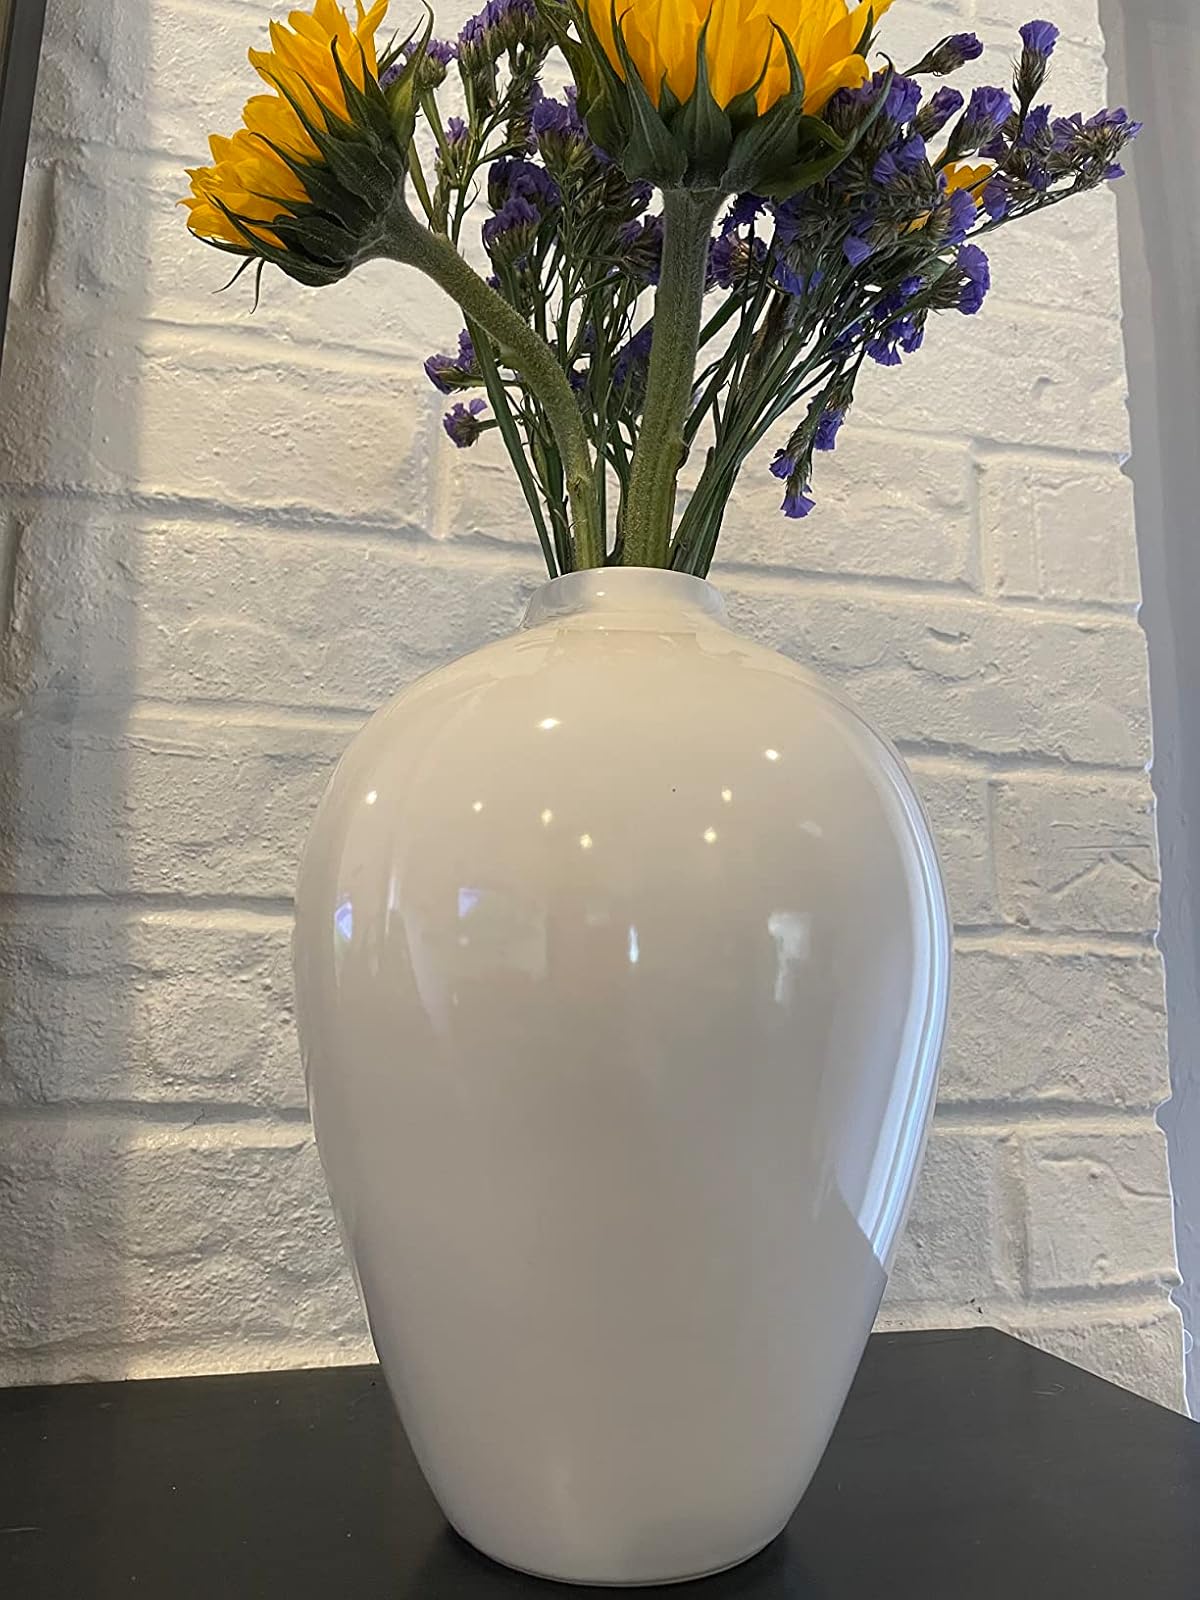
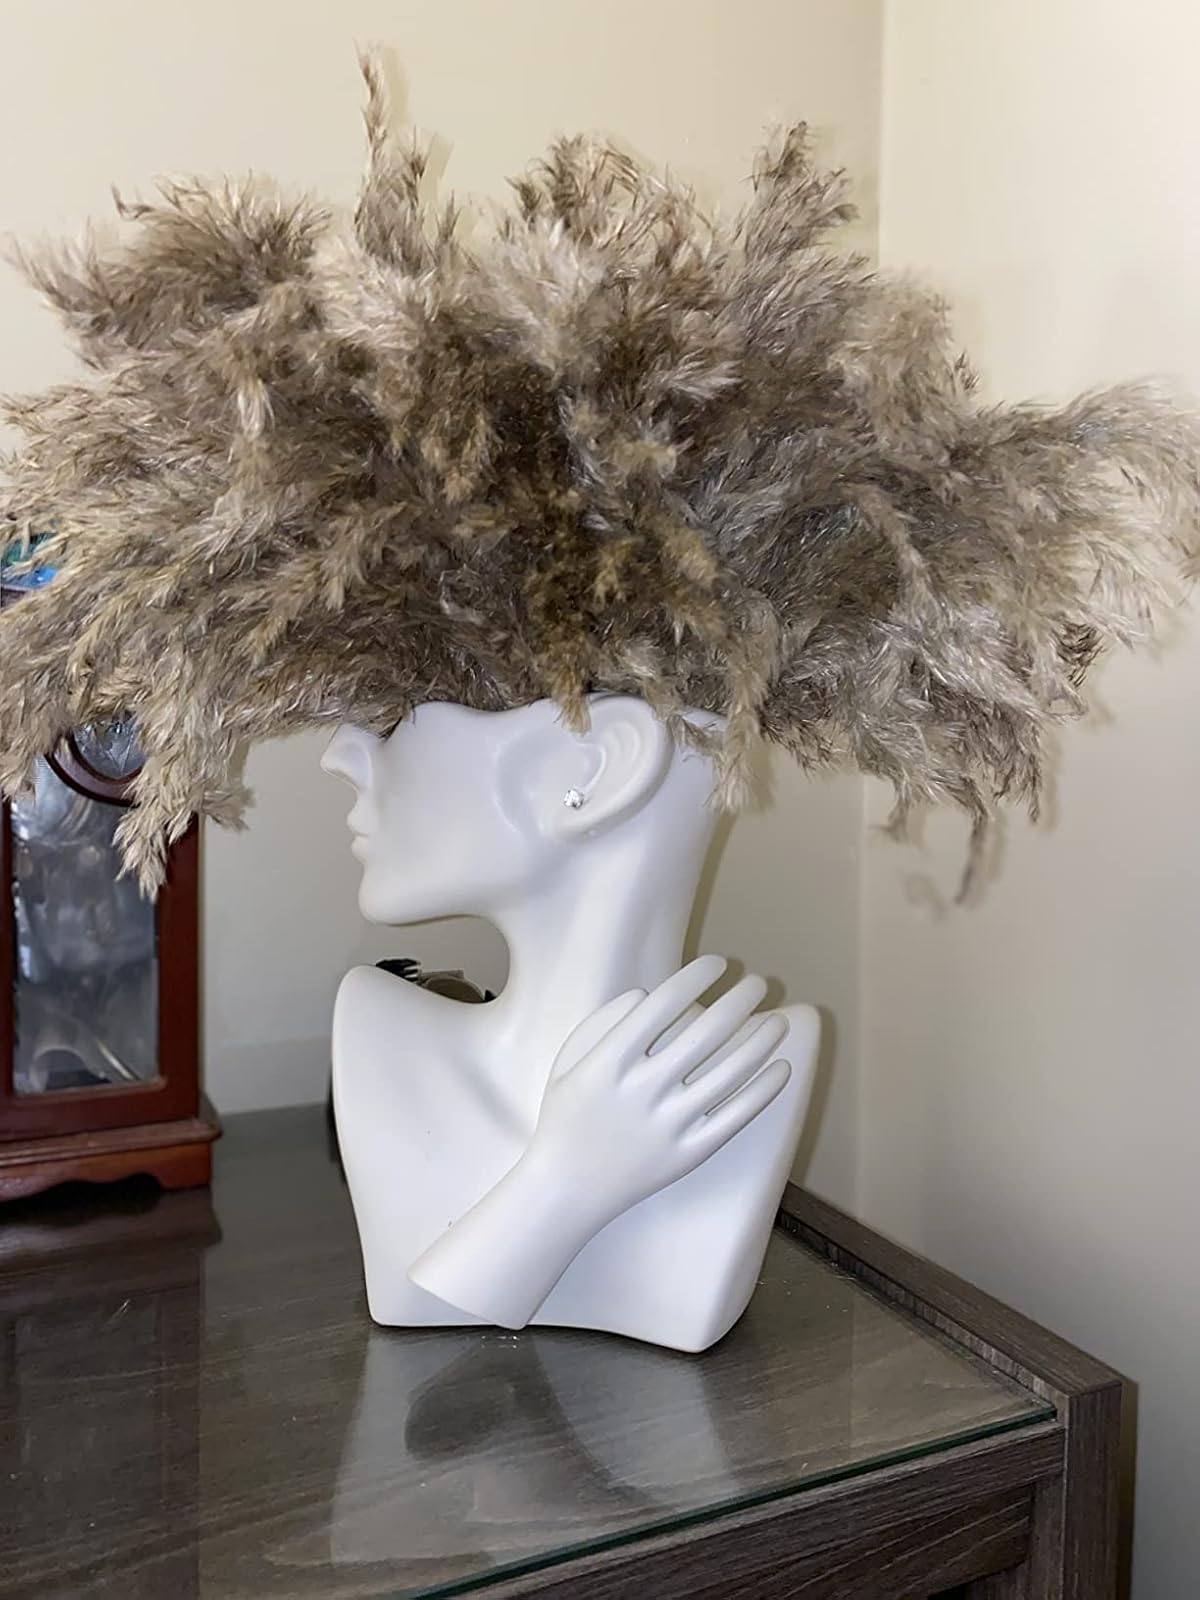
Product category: vase
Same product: no